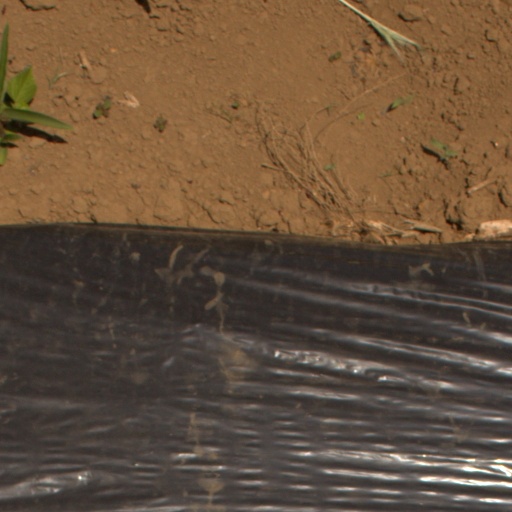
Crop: Jerusalem artichoke